List of Billboard number-one R&B songs of 1955

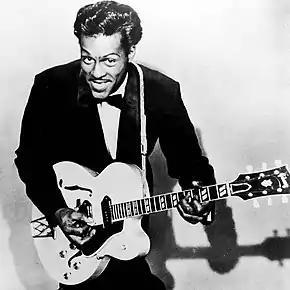
Rock and roll pioneer Chuck Berry had a lengthy run at number one on all three charts with "Maybellene".

In 1955, "Billboard" magazine published three charts specifically covering the top-performing songs in the United States in rhythm and blues and related African-American-oriented music genres. The Best Sellers in Stores chart ranked records based on their "current national selling importance at the retail level", based on a survey of record retailers "with a high volume of sales in rhythm and blues records". The Most Played in Juke Boxes listing was based on "plays in juke boxes thruout the country" derived from a survey of "operators using a high proportion of rhythm and blues records". The Most Played by Jockeys chart, which was first published in the issue dated January 22, ranked songs based on the "number of plays on disk jockey radio shows" according to a weekly survey of "top disk jockey shows in all key markets". The three charts are considered part of the lineage of the magazine's multimetric R&B chart launched in 1958, which since 2005 has been published under the title Hot R&B/Hip Hop Songs.